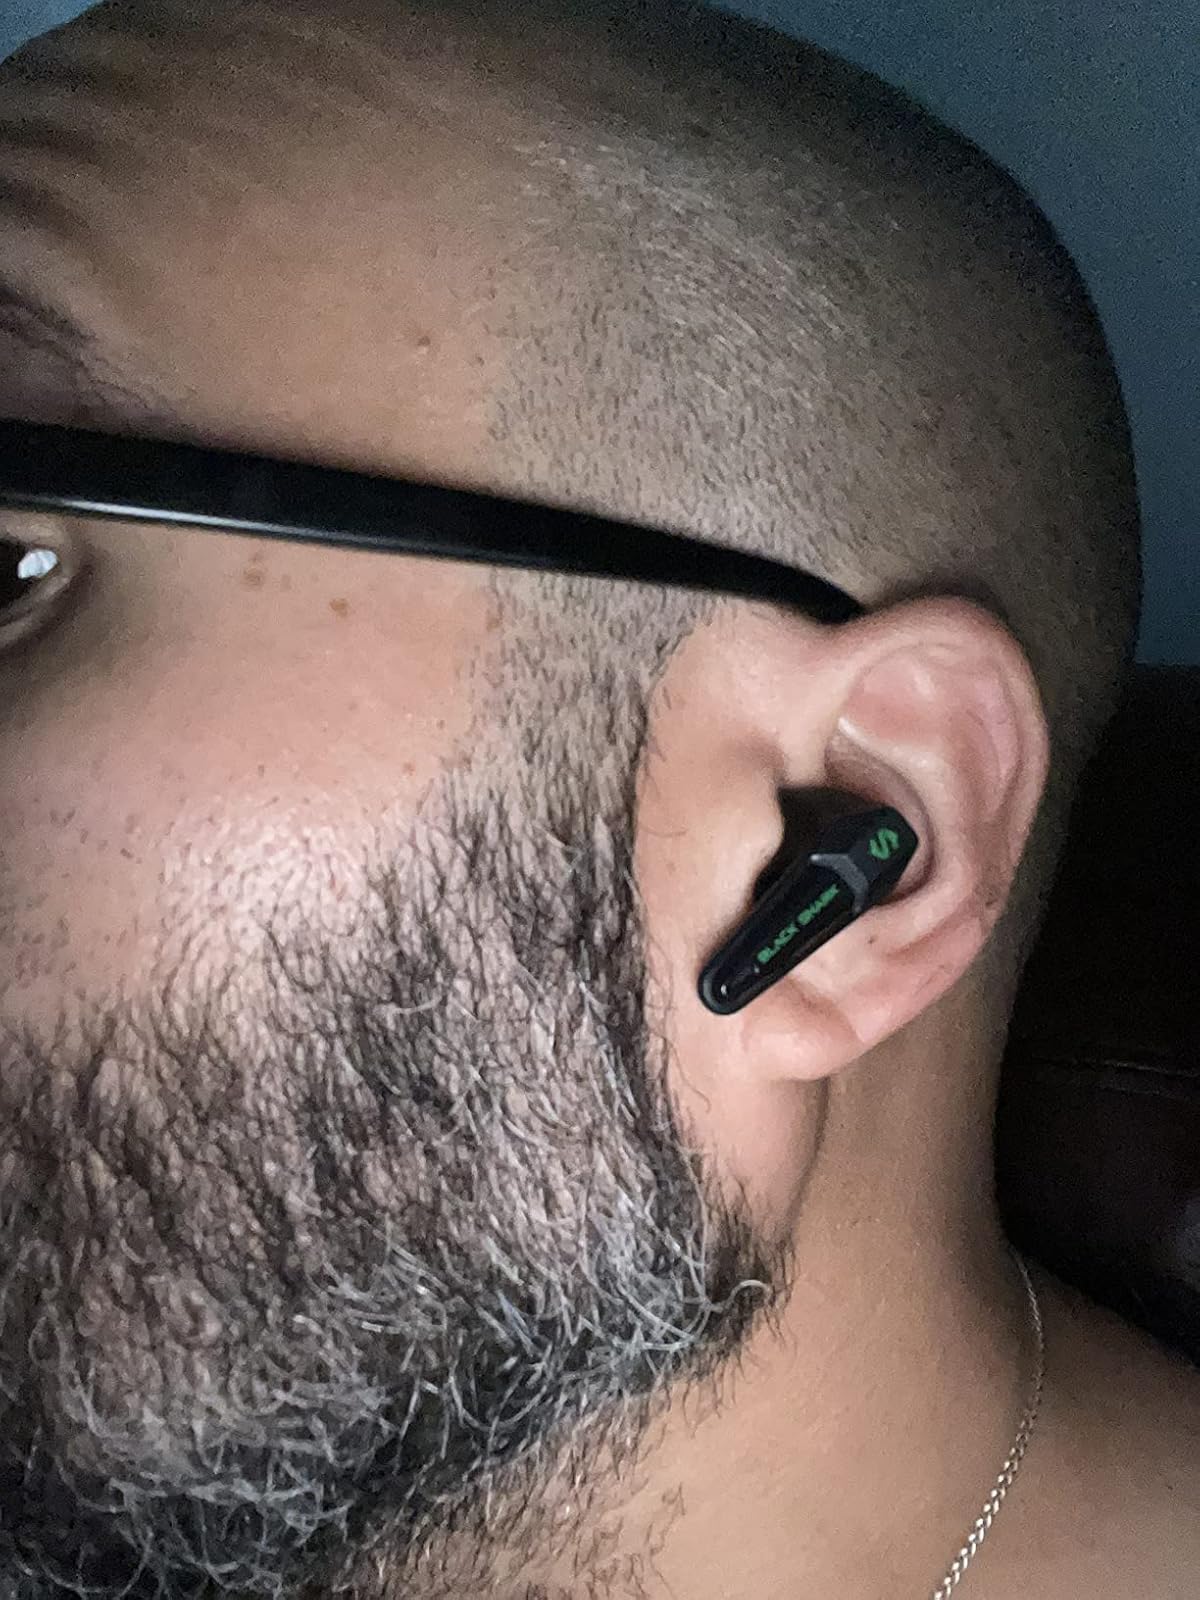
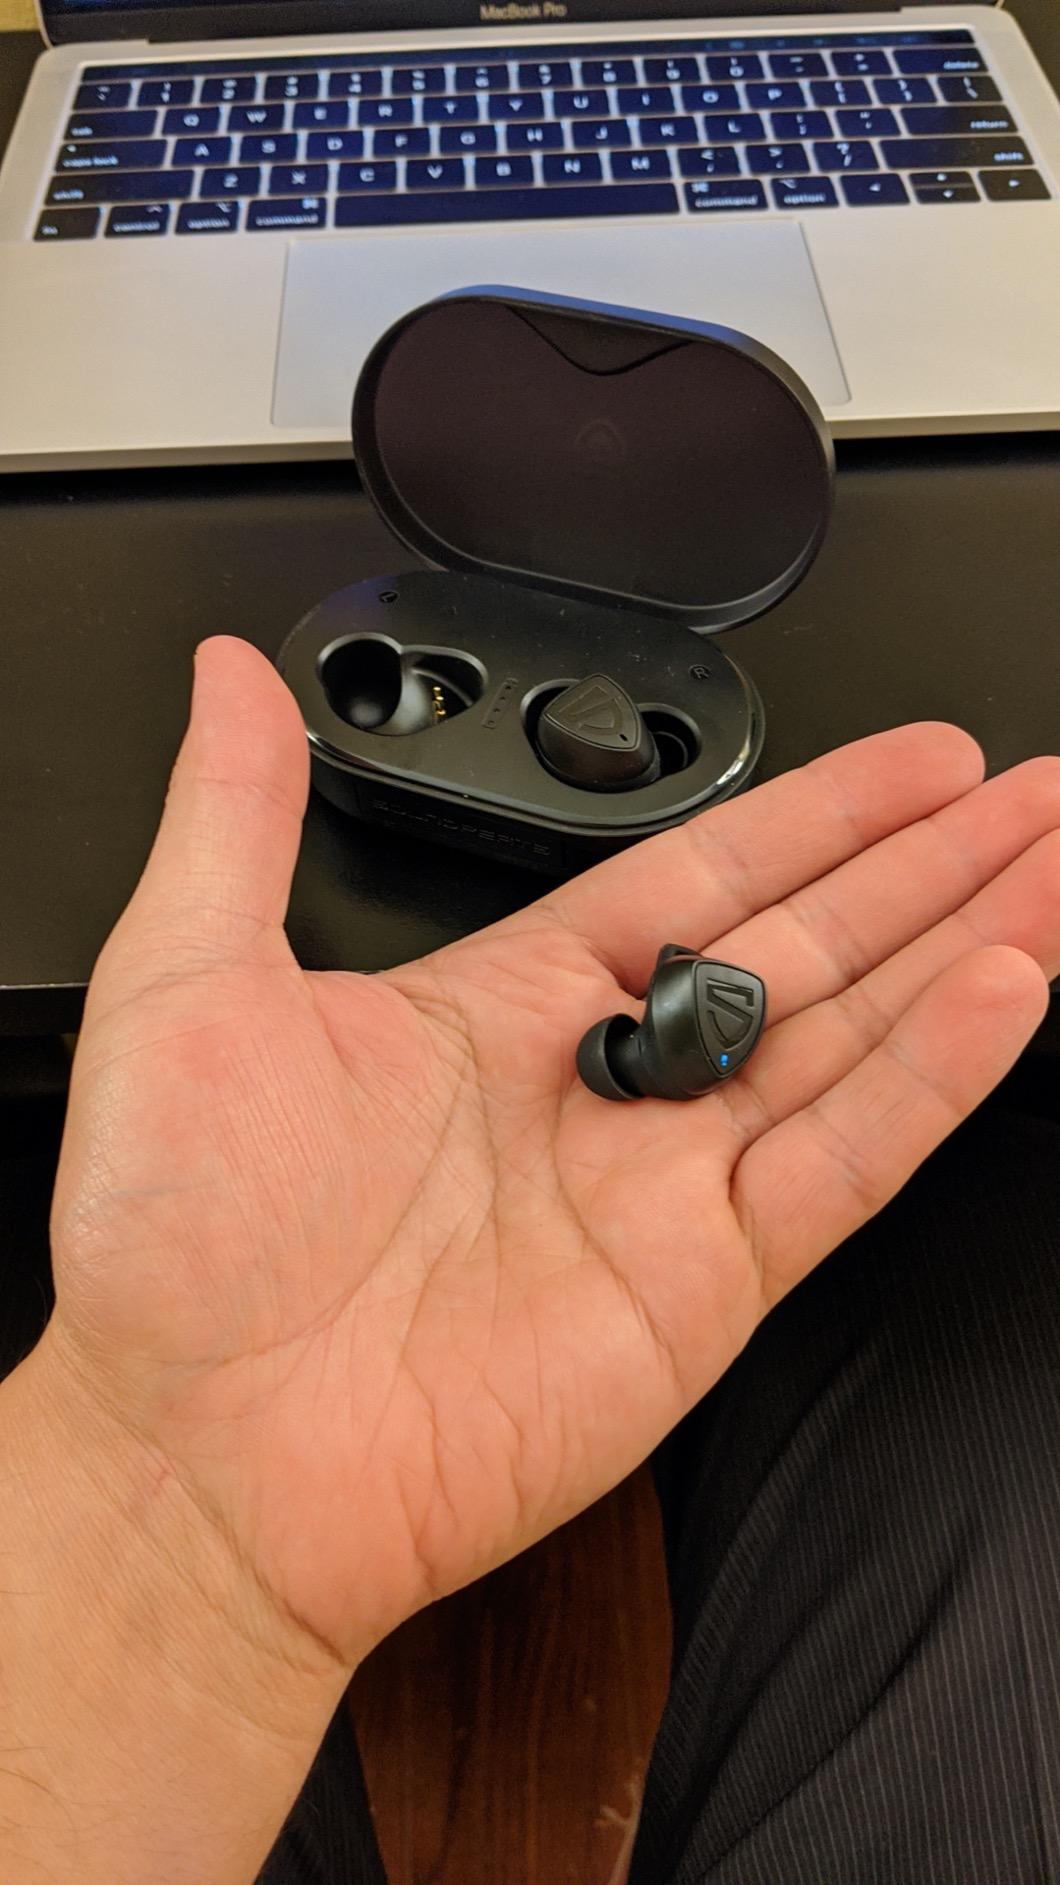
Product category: earbuds
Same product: no